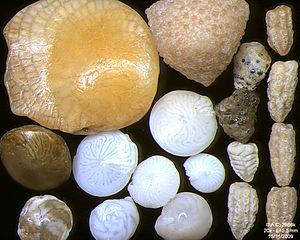
Foraminifères de l'Océan Indien, Côte Sud-Est de Bali. Largeur de champ = 5,5 mm
Les foraminifères forment un embranchement de protozoaires, caractérisés par leur squelette minéral perforé. Ce sont des protistes extrêmement abondants depuis plusieurs centaines de millions d'années, ce qui leur confère une grande importance au niveau écologique mais aussi scientifique.